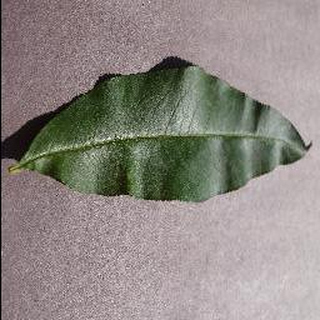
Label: healthy_peach